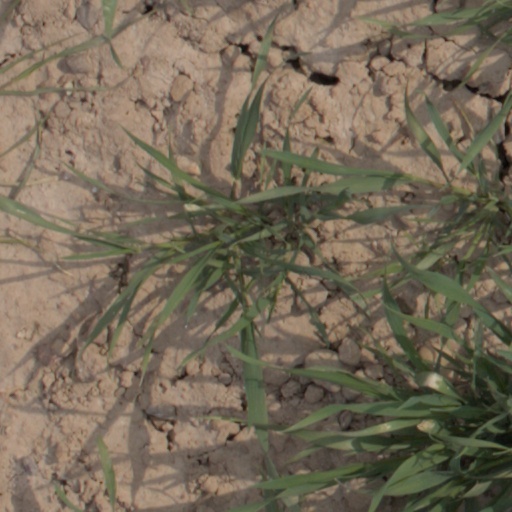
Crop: wheat